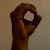
The image shows a hand gesture representing the letter 'O' in Indian Sign Language.